Great Lakes–St. Lawrence Lowlands

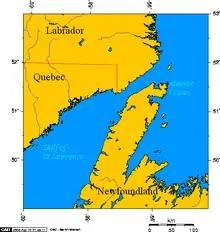

The Central Lowland stretches between the Ottawa River and the Saint Lawrence River and extends to Québec city. Major cities include Trois-Rivières. The Lowlands include a small area on the north shore near Québec City. The St. Lawrence Lowlands are underlain by marine and lacustrine clays and bedrock outcrops of Paleozoic limestone. In the north it is bounded by the Laurentian Highlands.